Royal Canadian Mounted Police

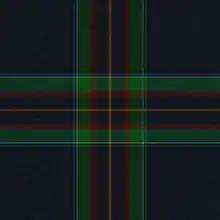
RCMP tartan

The term "regular member", or RM, originates from the "RCMP Act" and refers to the 18,988 regular RCMP officers who are trained and sworn as peace officers, and include all the ranks from constable to commissioner. They are the police officers of the RCMP and are responsible for investigating crime and have the authority to make arrests. RMs operate in over 750 detachments, including 200 municipalities and more than 600 Indigenous communities. RMs are normally assigned to general policing duties at an RCMP detachment for a minimum of three years. These duties allow them to experience a broad range of assignments and experiences, such as responding to emergency (9-1-1) calls, foot patrol, bicycle patrol, traffic enforcement, collecting evidence at crime scenes, testifying in court, apprehending criminals and plain clothes duties. Regular members also serve in over 150 different types of operational and administrative opportunities available within the RCMP, these include major crime investigations, emergency response, forensic identification, forensic collision reconstruction, international peacekeeping, bike or marine patrol, explosives disposal, and police dog services. Also included are administrative roles including human resources, corporate planning, policy analysis, and public affairs.